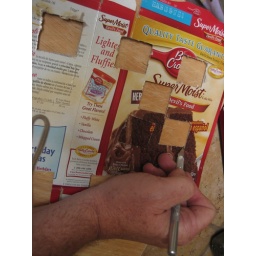
We used the cardboard box from the cake mix as a stencil, cutting holes in a chessboard pattern.